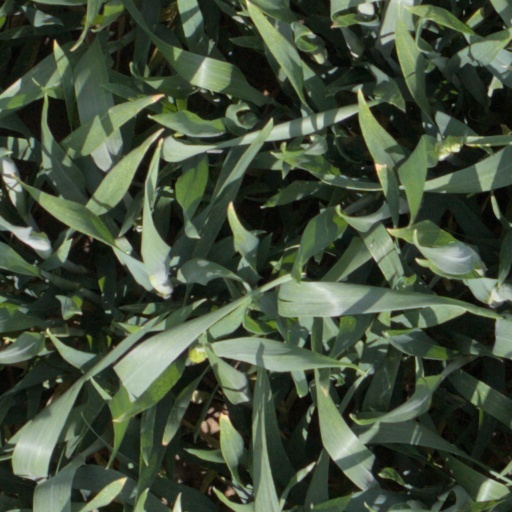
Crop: wheat